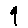
Label: 9